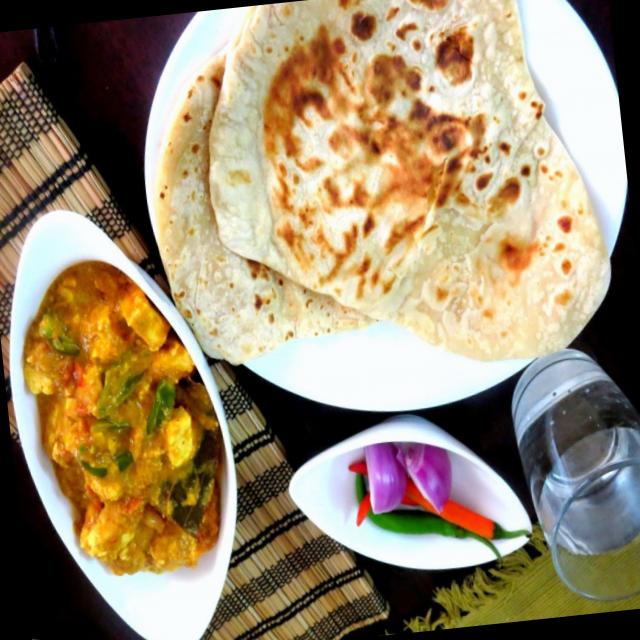
Dish: shahi_paneer